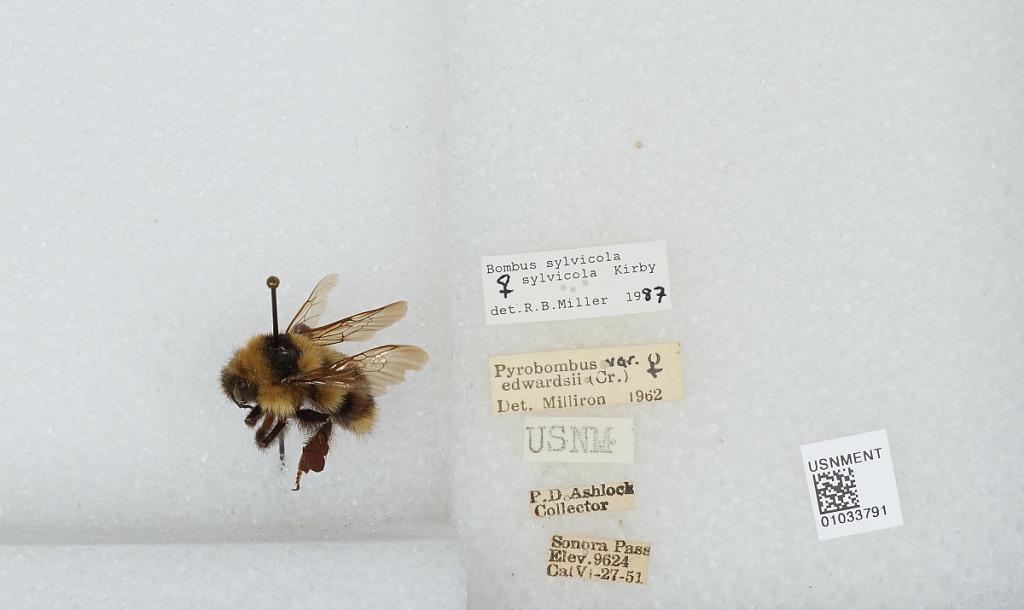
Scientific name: Bombus (Pyrobombus) sylvicola Kirby
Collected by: P. Ashlock
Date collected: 1951-6-27
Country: United States
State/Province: California
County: Mono
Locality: Sonora Pass
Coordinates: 38.3281, -119.637
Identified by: Cockerell, T. D. A.